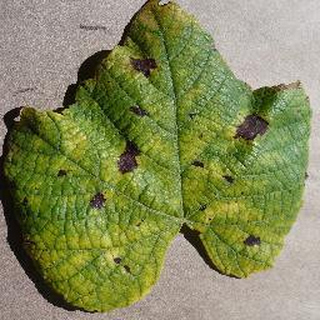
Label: grape_leaf_blight